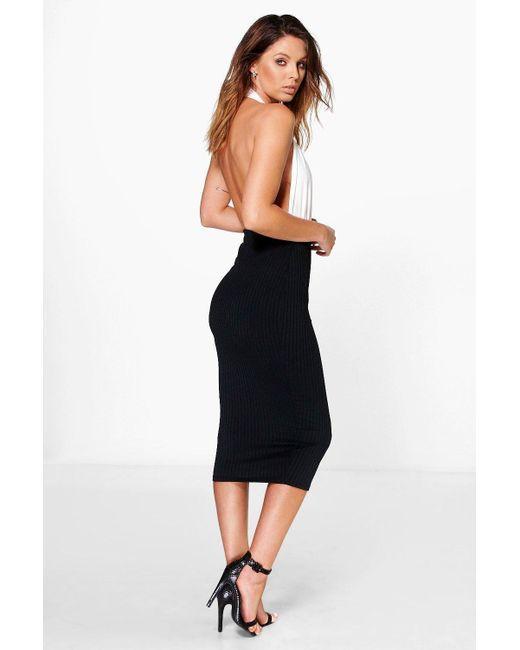
Stylische Slim Fit Partybekleidung Schwarz-weiß Midi für Damen